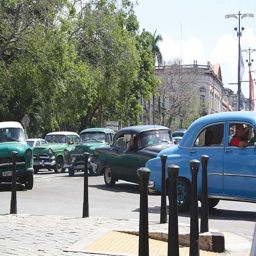
a city for person ... country !